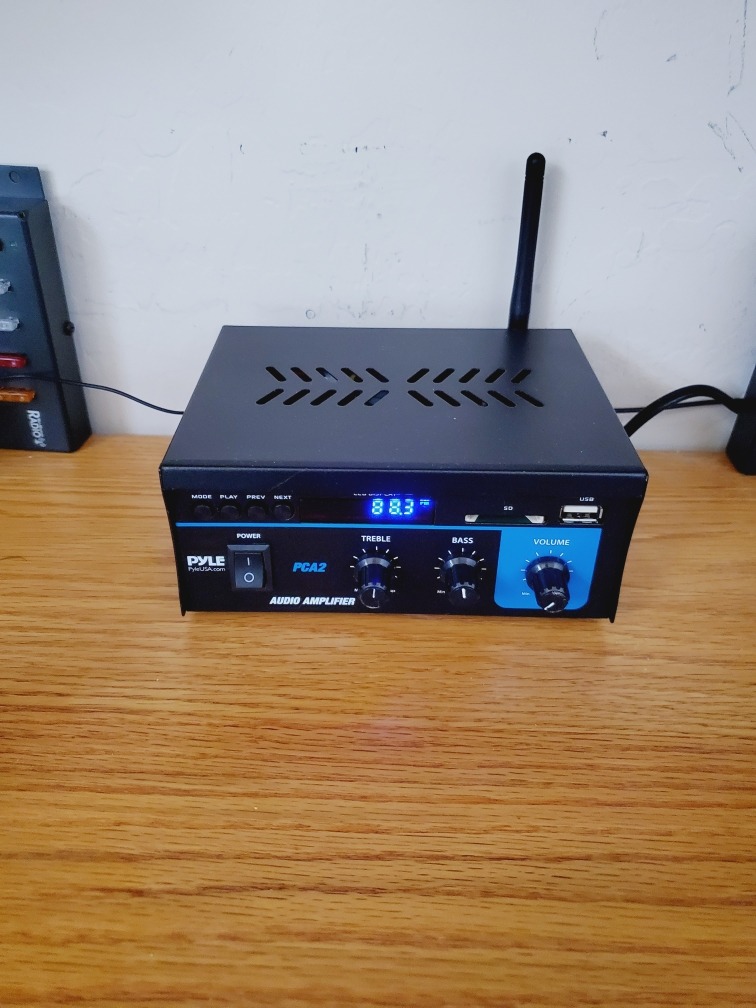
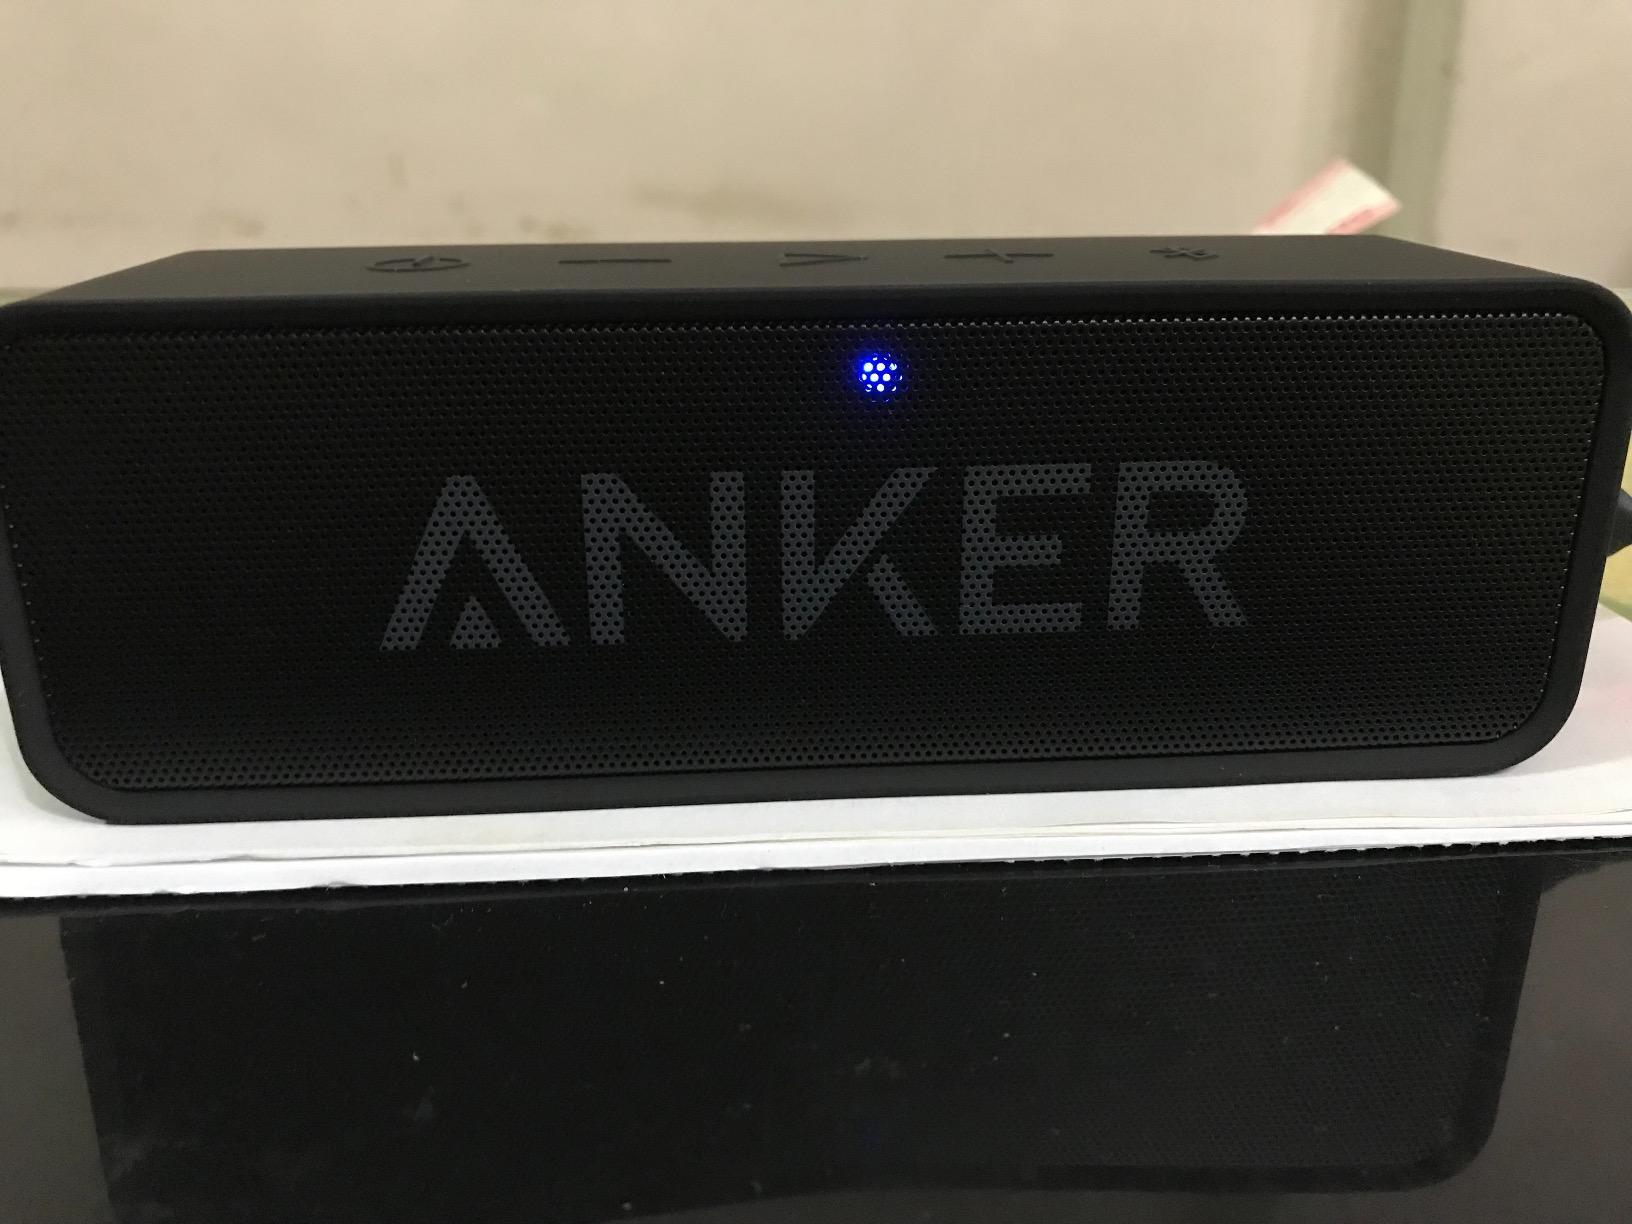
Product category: speaker
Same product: no